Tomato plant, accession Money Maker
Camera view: vertical (180 deg); turntable rotation: 240 degrees
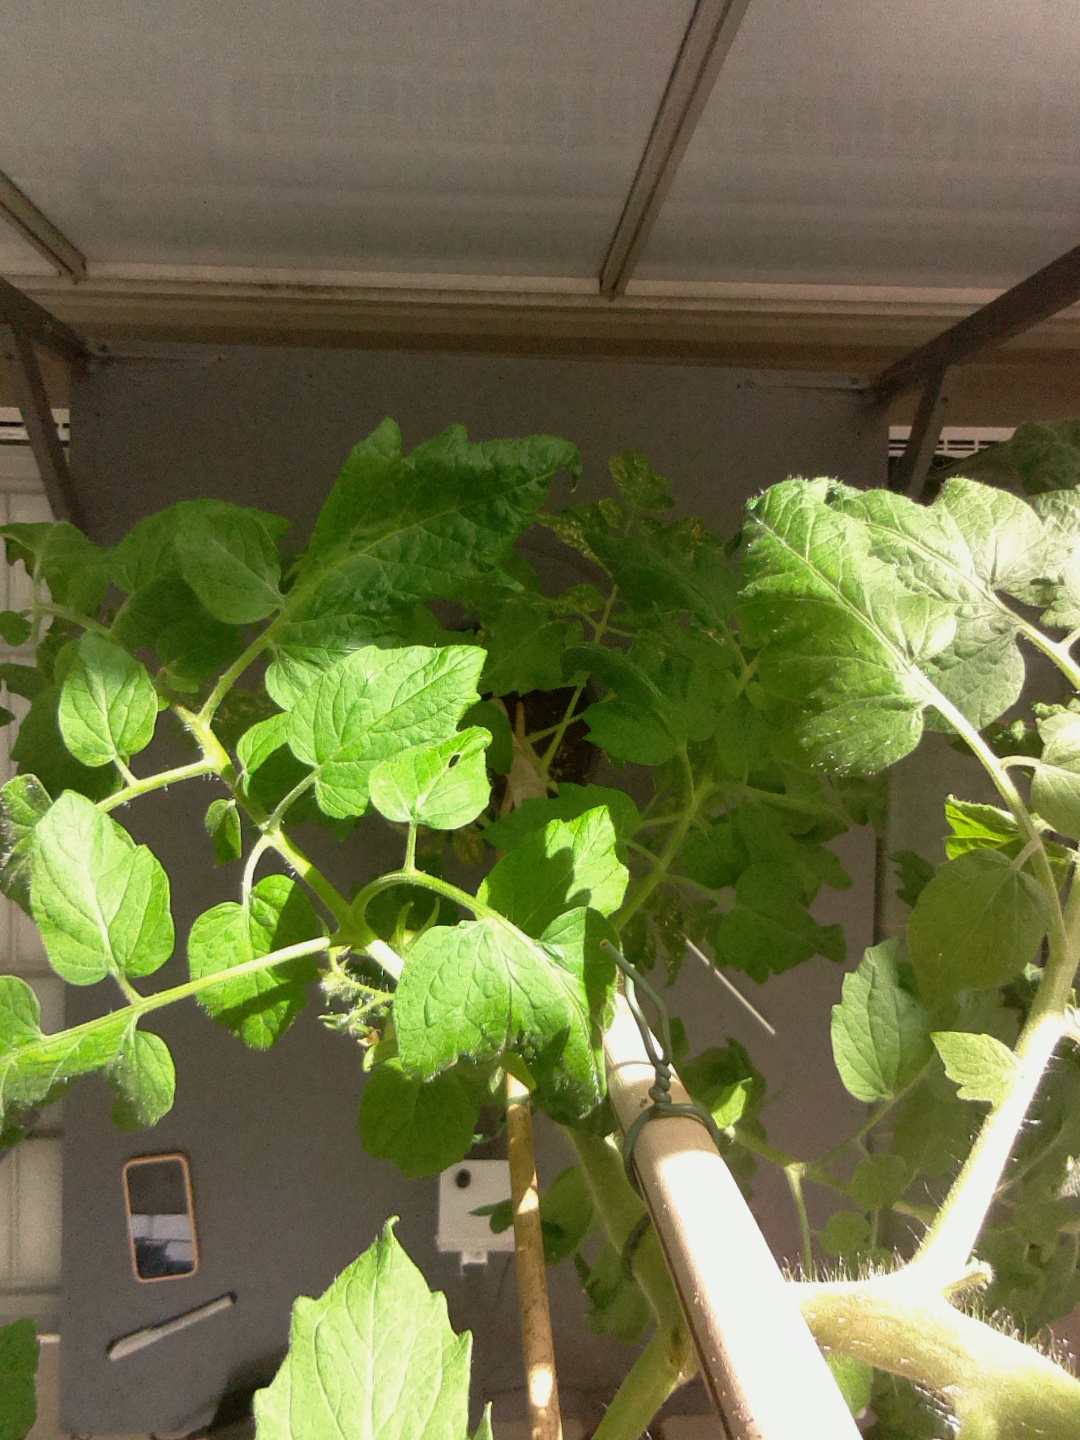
BBCH growth stage 70: Fruits at the main stem or branches visibles